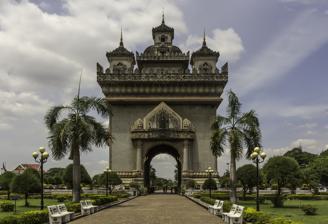
Building: Patuxai
Country: Laos
Year built: 1968
War memorial in Laos Patuxay ປະຕູໄຊ Front view of the Patuxai in Vientiane Location within Laos Former names Anousavary/Anousavali ( Lao : ອານຸສາວະລີ) Etymology The Gate of Victory General information Type War Memorial Architectural style Laotian Location Vientiane , Laos Address Lang Xang Avenue Coordinates 17°58′14″N 102°37′07″E / 17.97056°N 102.61861°E / 17.97056; 102.61861 Construction started 1957 Completed 1968 Inaugurated 2010 (450th anniversary of Vientiane as capital of Laos) Cost 63 million kips Client Laos Owner Government of Laos Technical details Structural system Concrete Floor count Seven Design and construction Architect(s) Tham Sayasithsena Patuxai ( Lao : ປະຕູໄຊ, pronounced [pā.tùː sáj] ; literally Victory Gate or Gate of Triumph , formerly the Anousavary or Anosavari Monument , known by the French as Monument Aux Morts ) is a war monument in Downtown Vientiane , Laos, built between 1957 and 1968. The Patuxai was dedicated to those who fought in the struggle for independence from France. In romanizing the name from the Laotian language , it is variously transliterated as Patuxai, Patuxay, Patousai and Patusai. It is also called Patuxai Arch or the Arc de Triomphe of Vientiane as it resembles the Arc de Triomphe in Paris . However, it is typically Laotian in design, decorated with mythological creatures such as the kinnari (half-female, half-bird). History Patuxai is a compound word, 'Patuu' or 'patu' meaning a "door" or "gateway" and 'Xai', derivative of the Sanskrit 'Jaya', which means "victory". Thus it means “Victory Gate”. The Patuxai was built during a turbulent period Lao history. It was built when Laos was a constitutional monarchy and was originally known simply as the "Anousavali" ("Monument"), dedicated memory of the Laotian soldiers who died during World War II and the independence war from France in 1949. The monument was built using American funds and cement actually intended to build a new airport. The Royal Laotian Government instead built the monument, which earned it the nickname of the "vertical runway". The monument was designed by Laotian “soldier, former journalist and self-taught sculptor” Tham Sayasthsena. In 1957, his plans were selected from those submitted by the Public Works Department, the Military Engineering Department, and numerous private architects. Tham received 30,000 kips for his work. The cost of construction was estimated at 63 million kips. In May 1975, the communist Pathet Lao overthrew the coalition government and seized power, ending the ancient monarchy and installing a half-Vietnamese prime minister. They renamed the monument Patuxai in honor of the victory that was handed to them by the North Vietnamese Army. Geography View of the city from Patuxai (before 2024 renovation) The Patuxai is at the end of Lane Xang Avenue in the heart of Vientiane. Patuxay Park surrounds the monument. Architecture The central cloister vault at the ground level is decorated with depictions of the gods Vishnu , Brahma , and Indra from left to right The monument has five towers that represent the five principles of coexistence among nations of the world. They are also representative of the five Buddhist principles of  “thoughtful amiability, flexibility, honesty, honor and prosperity”. Archway The monument has gateways on four sides oriented towards the four cardinal directions. The east–west gateways open to the Lane Xang Avenue, which is used during ceremonial national parades. In front of each gate, there is a pond. The four ponds represent the open section of a lotus flower (representing reverence of Laotians to the brave warriors of the nation). The four corners of the gateways are adorned by statues of a Naga King (mythical symbol of Laos), with a depiction signifying spraying of a jet of water (suggesting nature, fertility, welfare and happiness) into the ponds on the ground. Two concrete staircases wind up from inside the main structure, passing through each floor, right up to the top of the monument. Viewing galleries are provided on the upper floors. The first floor has mainly the offices of the management of the monument; the kiosks dealing with tourist paraphernalia (artefacts, souvenirs and refreshments) are also housed on this floor. The second floor is an important area where a museum is housed, displaying statues and pictures of the iconic heroes and heroines of the country. The roof design is also inspired by Taj Mahal of India. Complete view from the avenue with musical fountains Patuxai (A very honest note) The next level is an open space where four towers are built at the four corners. These towers have been decorated with frescoes of foliage. The towers are also fitted with electric lights, which are switched on during the national day and other important festivals. The small towers, with temple like ornamentation, are designed in the Laotian style and are provided with spires. Each tower has a stairway. Apart from the four corner towers, there is another central larger tower above this floor, which also has a staircase which leads to the top floor that has the viewing platform from where a panoramic view of Vientiane could be seen. A telescope is also fitted at that level to get a view of the city. Plans have been drawn to fit lifts from two diagonal corners of the monument, which are expected to be ready in 2010 when the 450th anniversary of Vientiane as the capital of Laos will be celebrated. On this occasion, the entire monument is proposed to be decorated with flowers and illuminated. The monumental building is not fully finished to this day, although the Laotian government have repeatedly authorized new funds. The musical fountain system fitted in the newly developed elegant garden was donated by the Chinese . It is a popular feature for visitors and local people who visit the monuments in the afternoons. References